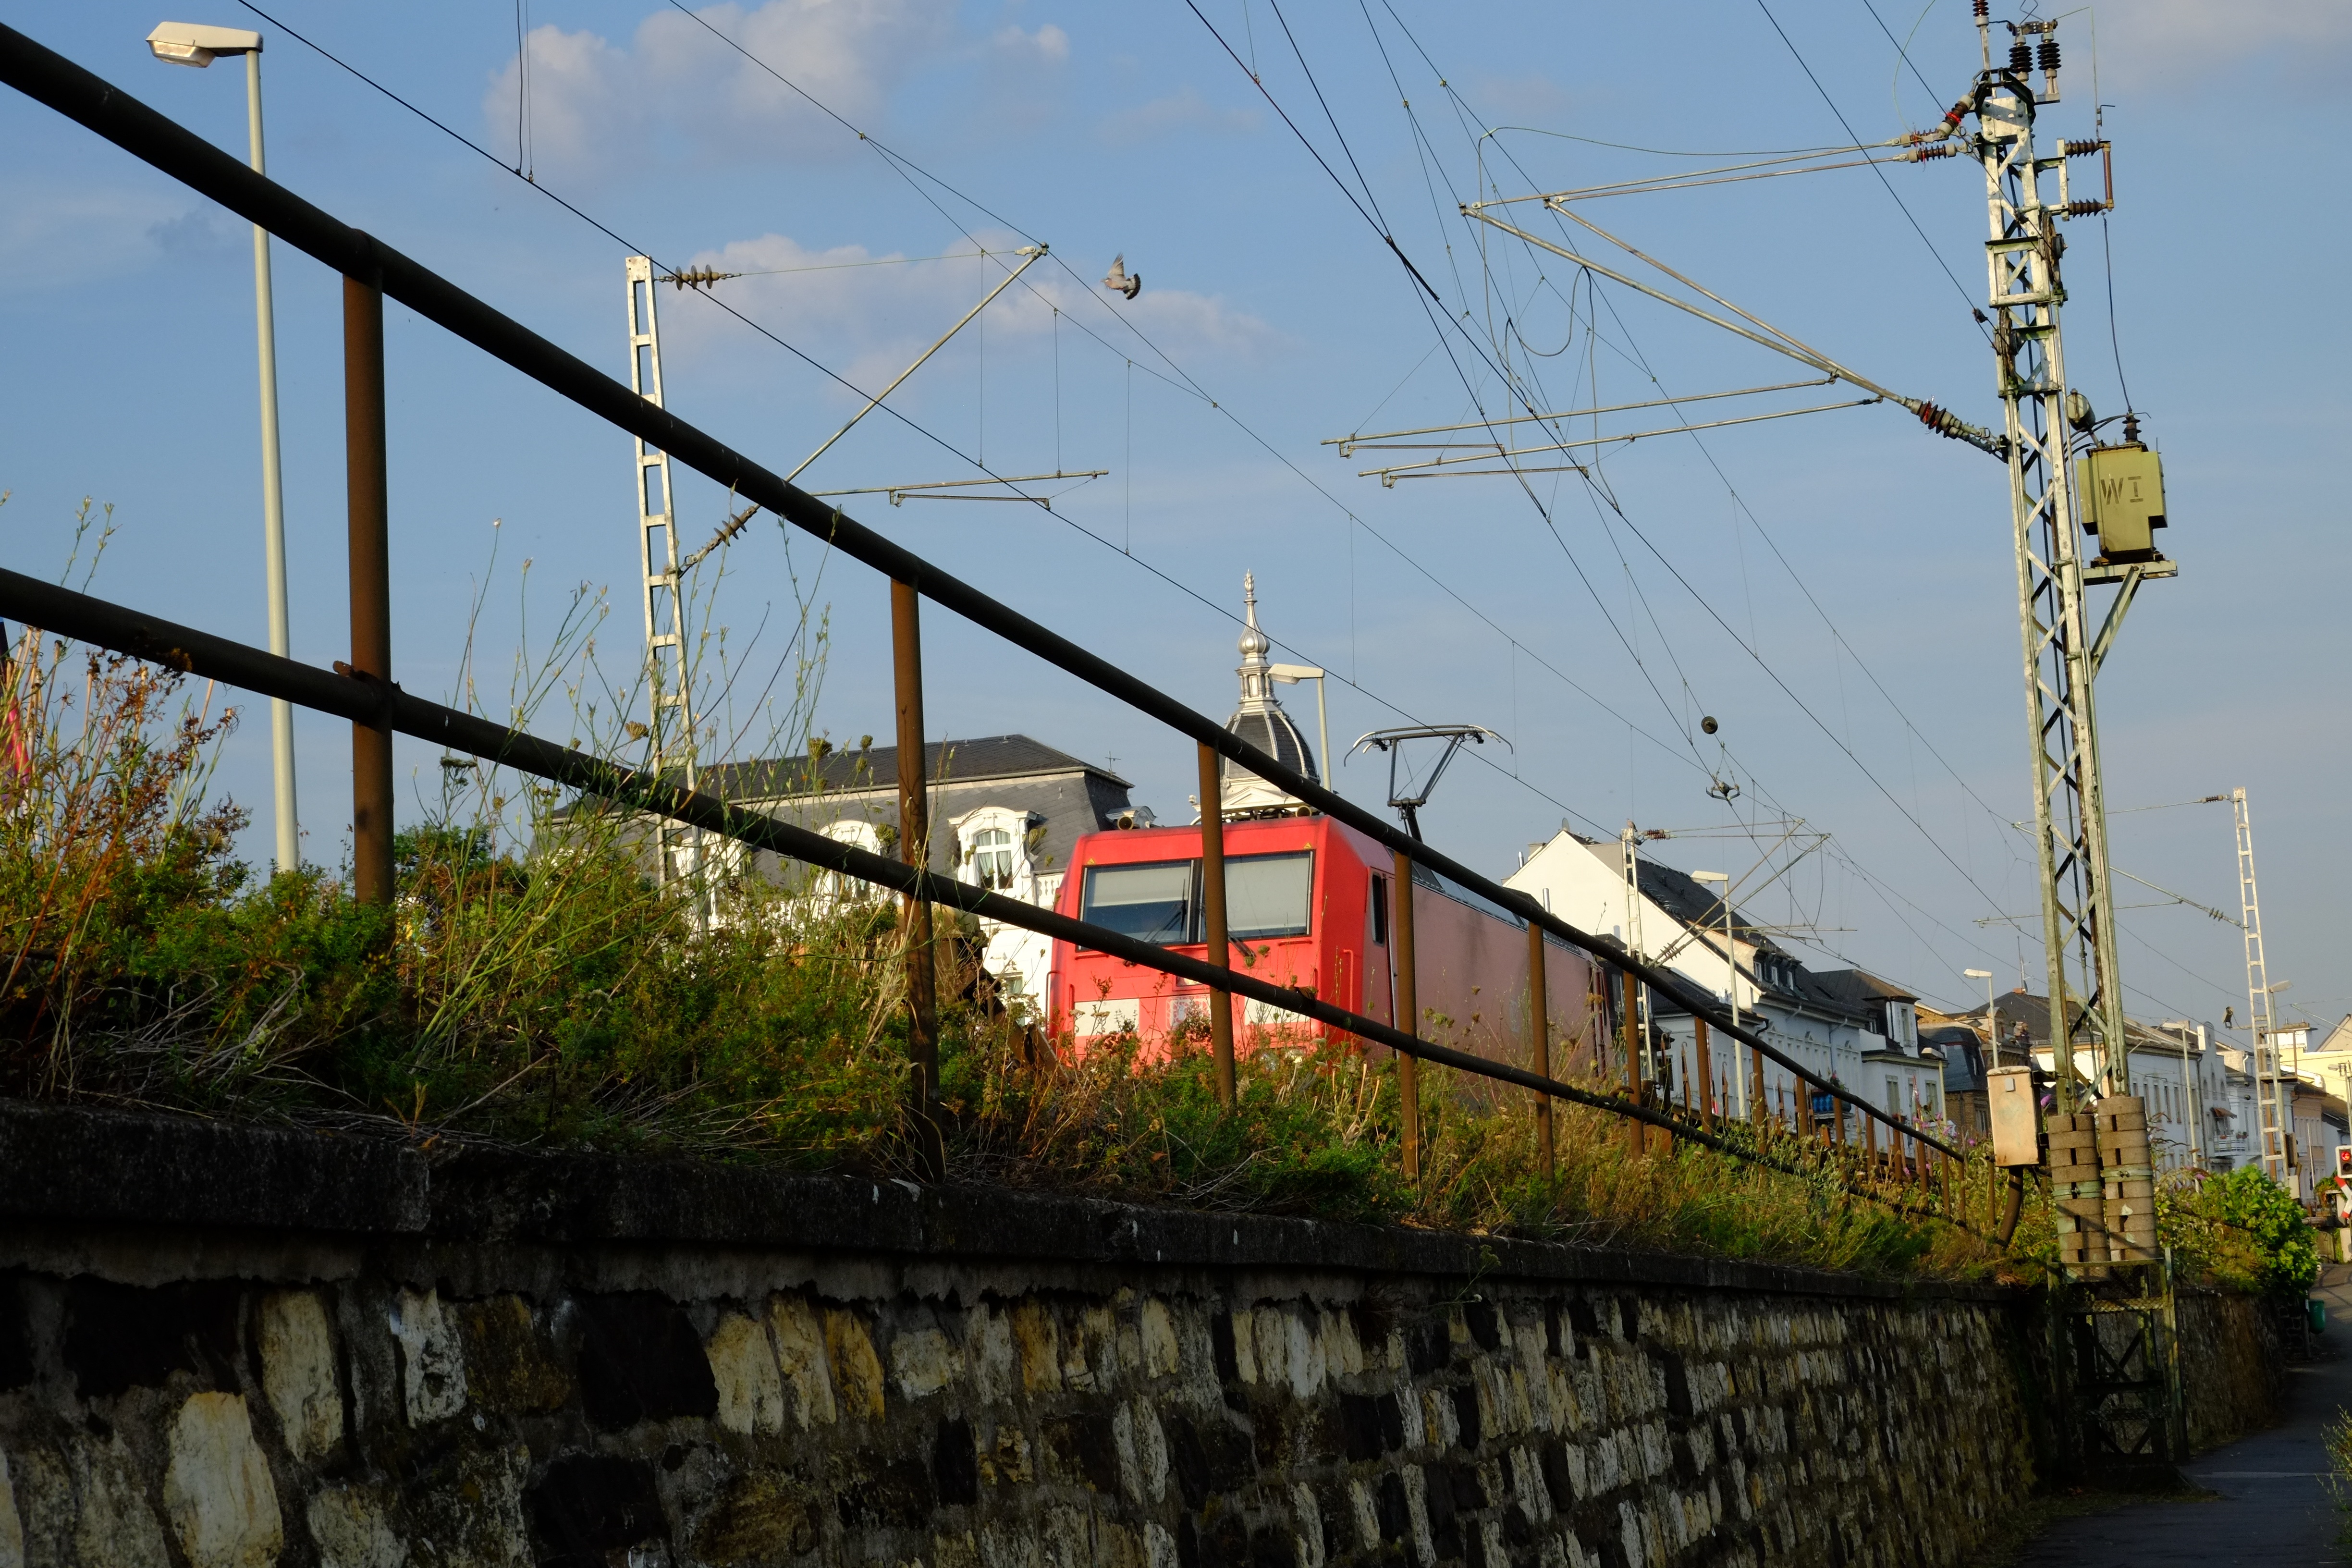
track, railway, train, transport, red, vehicle, drive, electricity, movement, public transport, locomotive, loco, seemed, rail transport, gleise, wagons, electric locomotive, rail traffic, towing vehicle, freight train, urban area, rolling stock